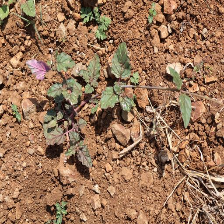
Weed species: Punarnava _(Boerhaavia diffusa)